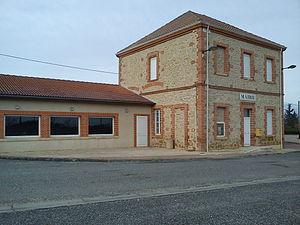
Polastron (Haute-Garonne) mairie
Polastron est une commune française située dans le département de la Haute-Garonne en région Occitanie.